Ærø

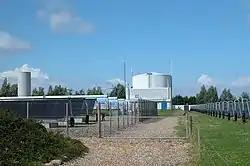
Solar heating park, Marstal

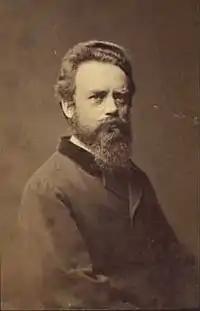
Carl Rasmussen, 1870

Archaeological excavations provide evidence of settlements going back to before 8000 BC. There are some burial mounds on the island, as well as an old Ting place. Relics of antiquity are found all over the island. Burial mounds, passage graves, and dolmens bear witness of human activity through more than 10,000 years.